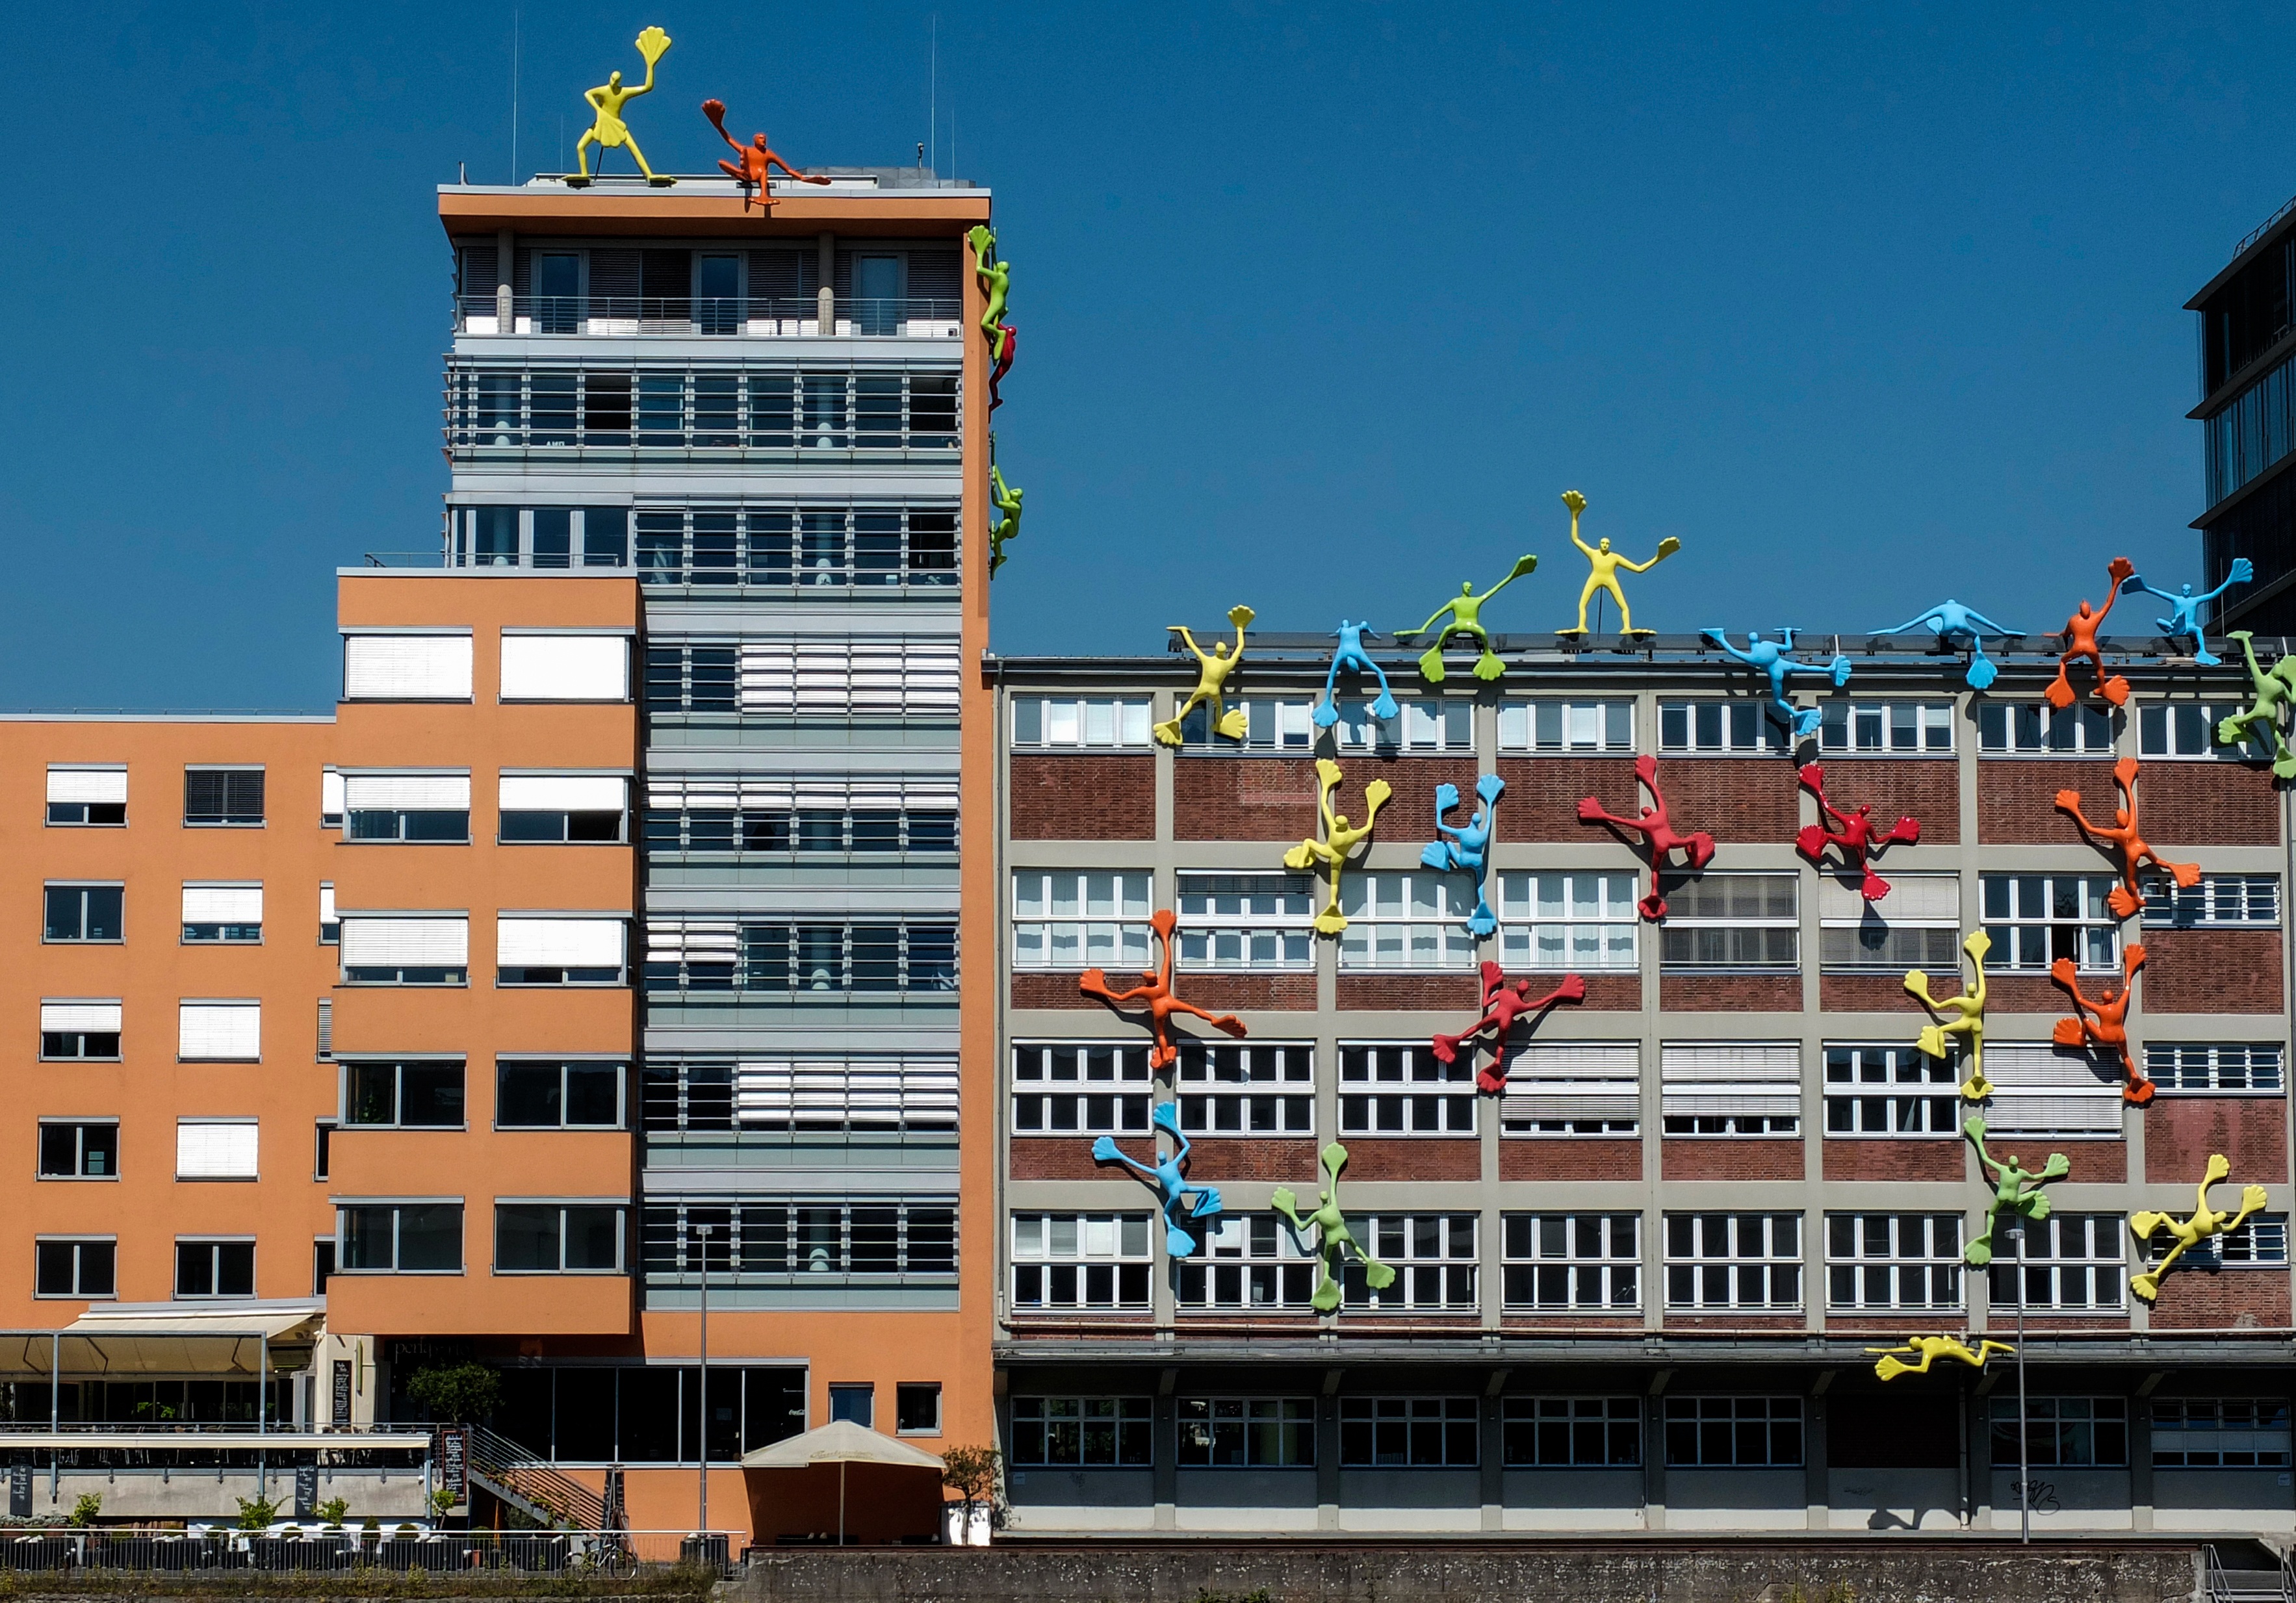
building, palace, cityscape, downtown, vehicle, landmark, facade, port, tower block, artwork, climb, passenger ship, dusseldorf